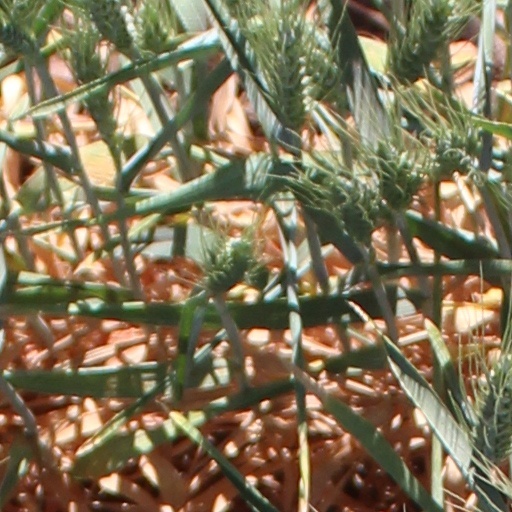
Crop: wheat